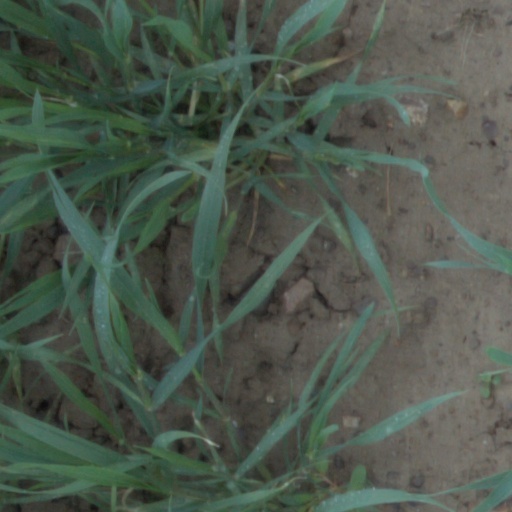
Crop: wheat